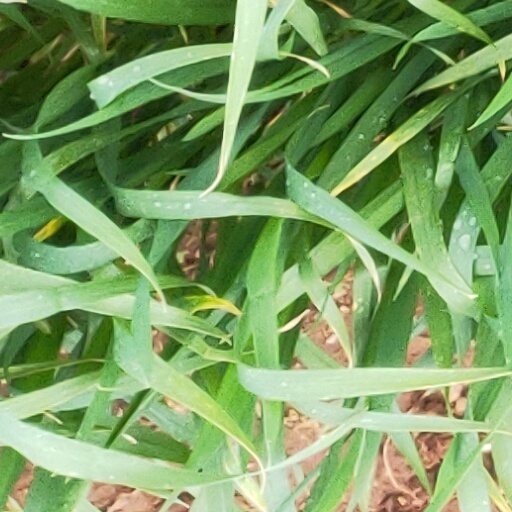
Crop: wheat